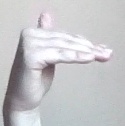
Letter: khaa